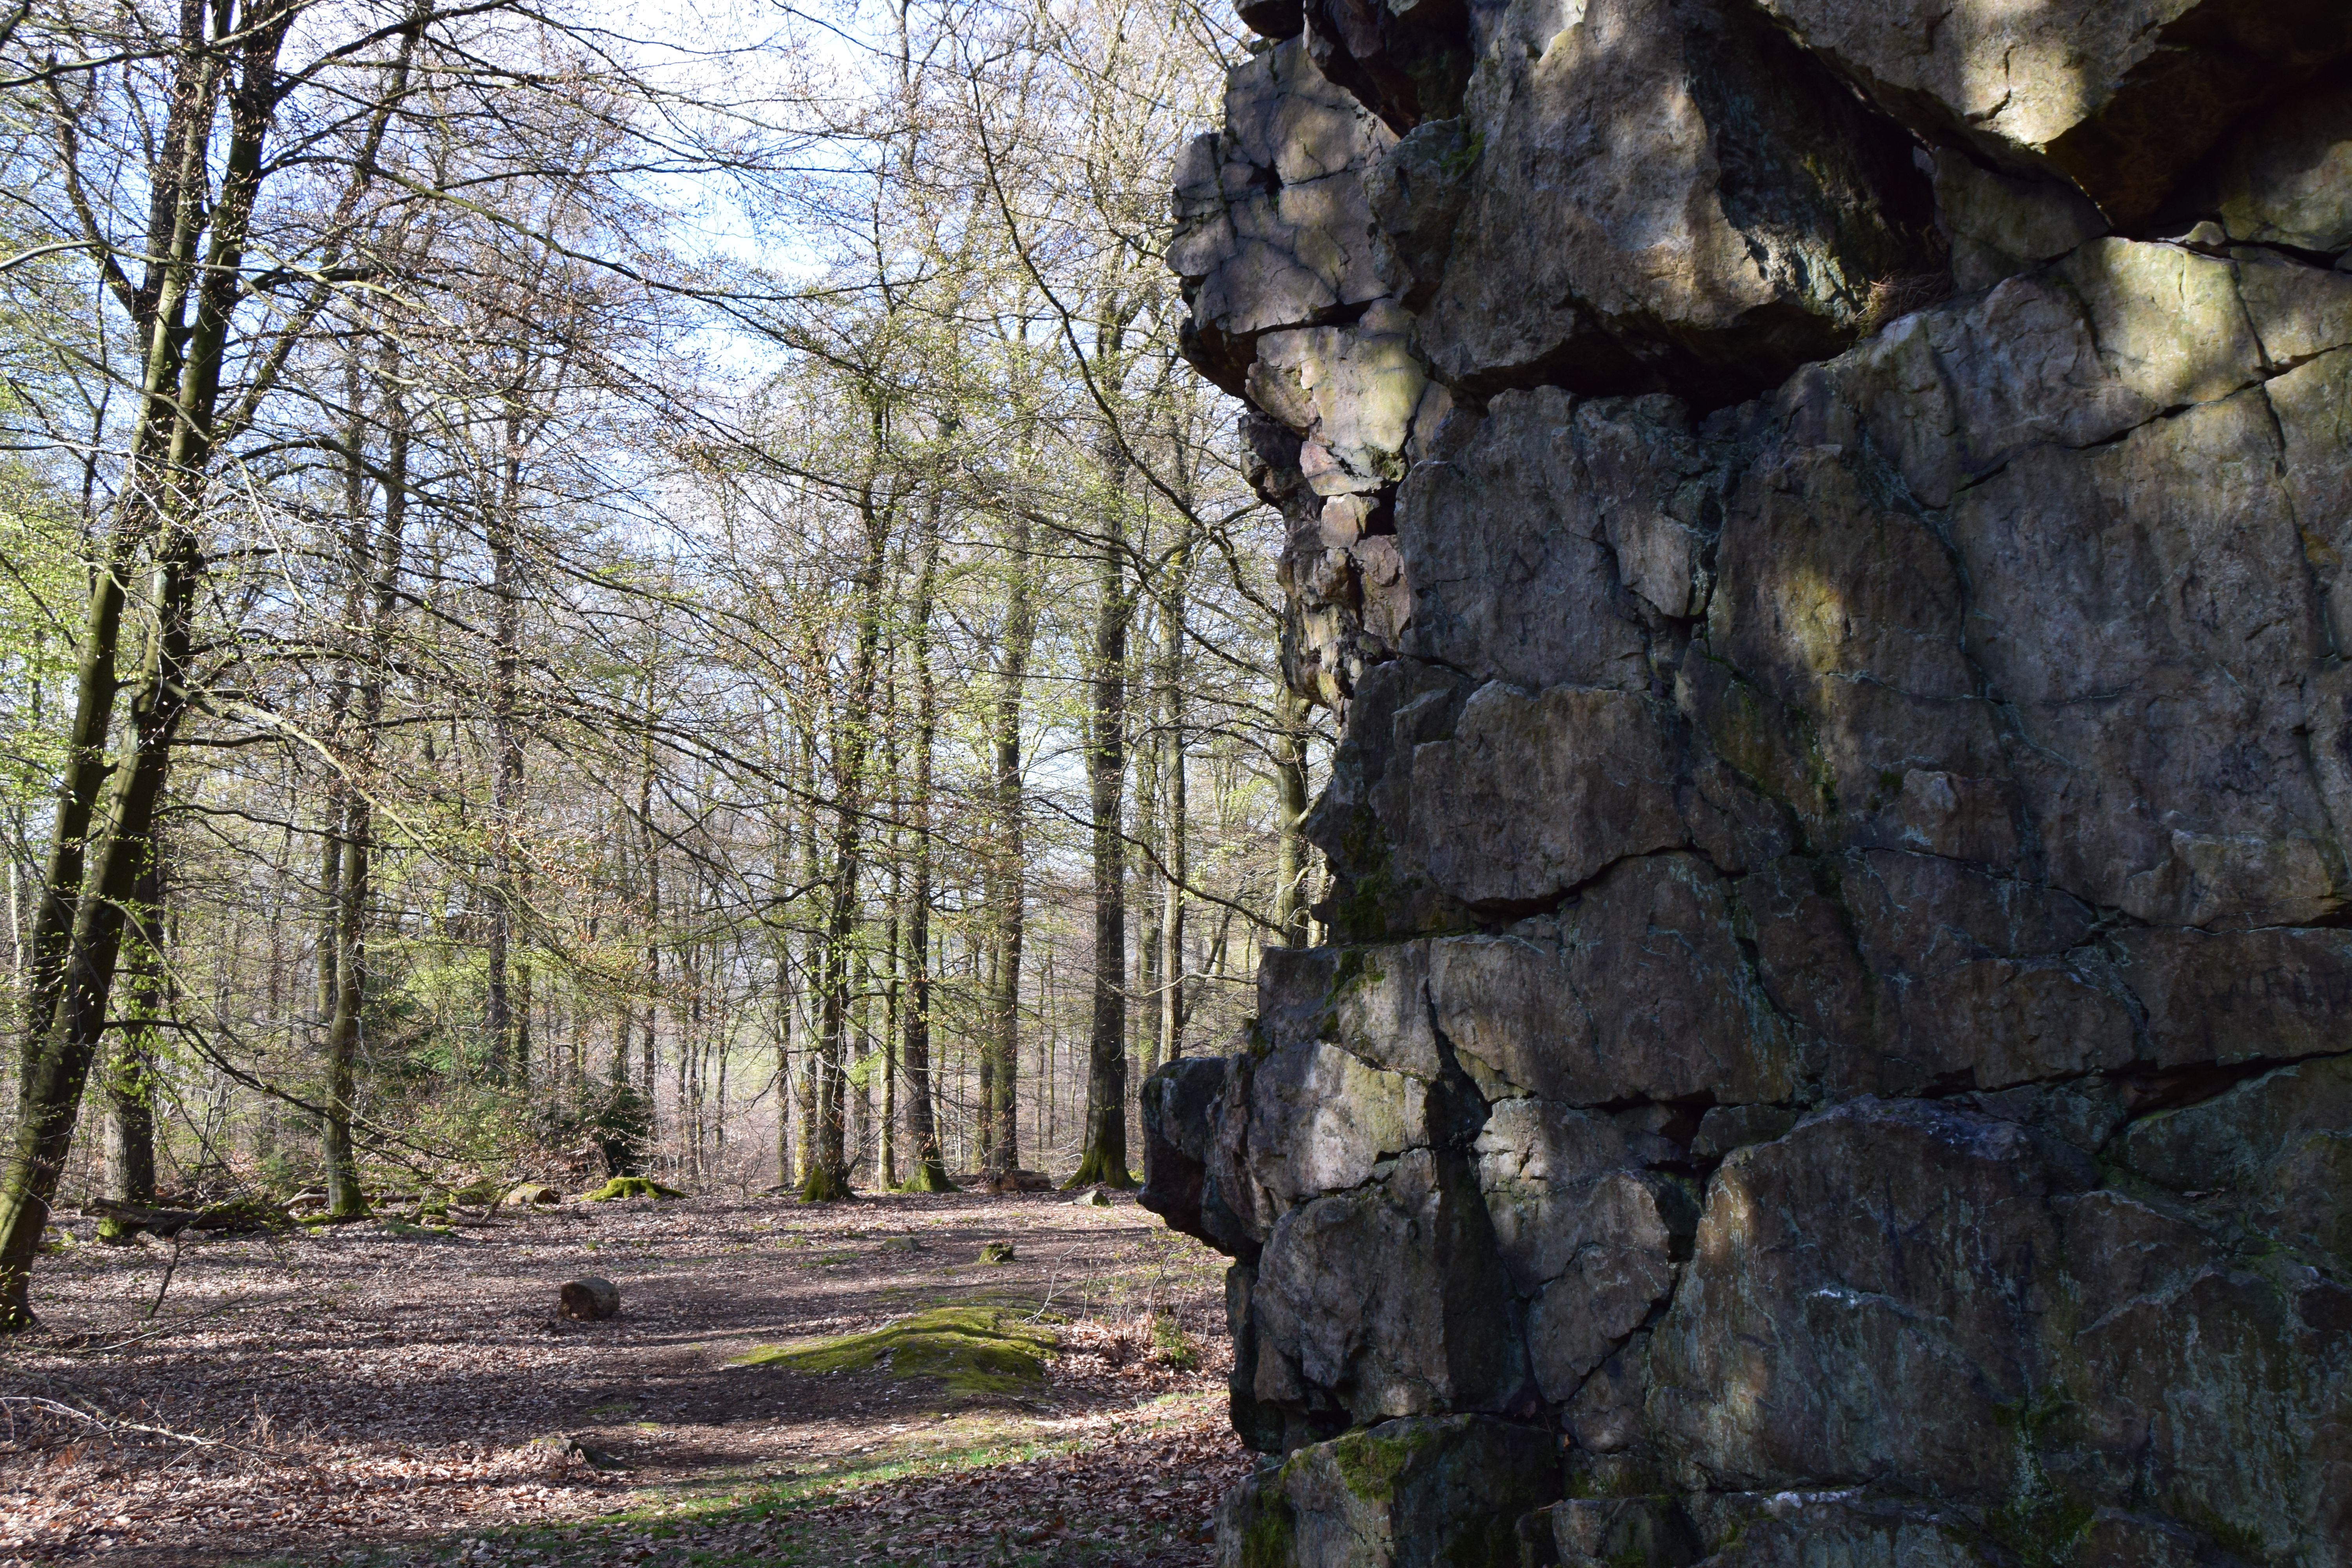
nature, forest, rock, spring, woodland, tree, path, biome, geology, outcrop, wood, old growth forest, state park, bedrock, trunk, landscape, sky, grass, plant, branch, grove